Society of Revolutionary Republican Women

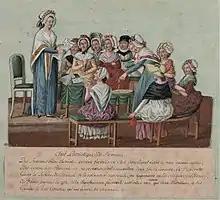
"Club Patriotique de Femmes", , Jean-Baptiste Lesueur

The Society of Revolutionary and Republican Women ("") was a female-led revolutionary organization during the French Revolution. The Society officially began on May 10, 1793, and disbanded on September 16 of the same year. The Society managed to draw significant interest within the national political scene, advocating for gender equality in revolutionary politics.